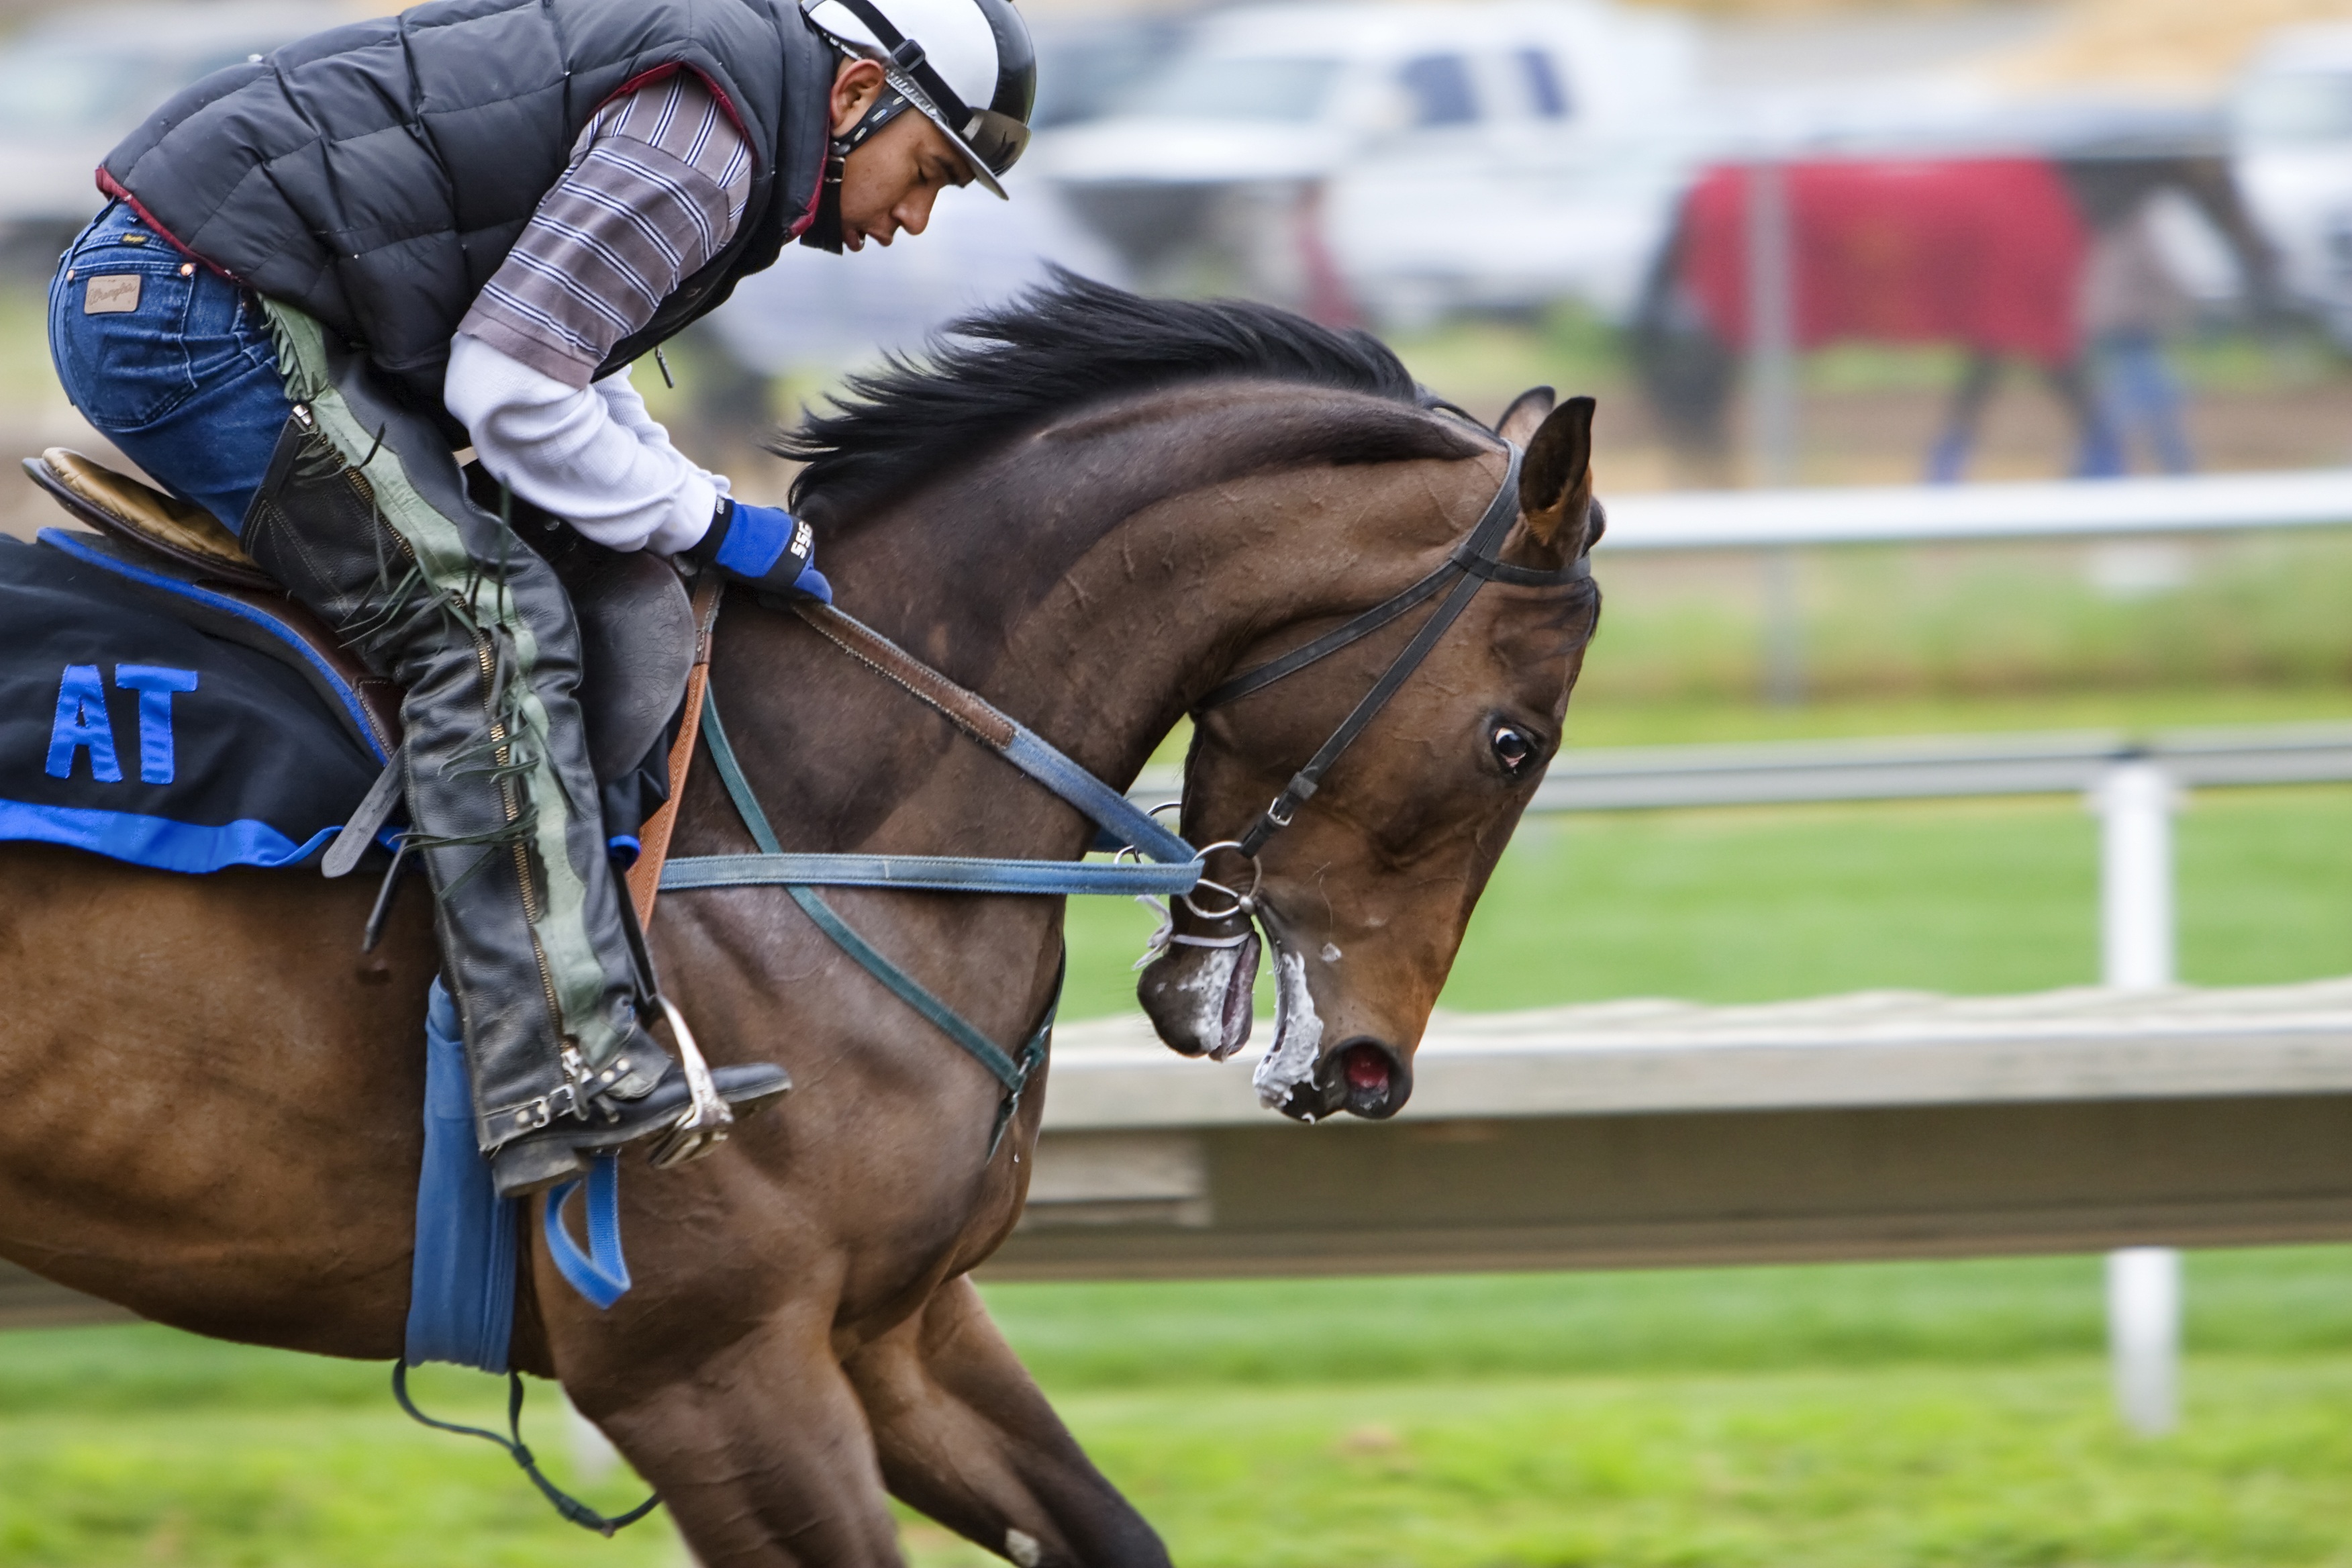
sport, horse, rein, stallion, race, competition, sports, racing, mare, jockey, racetrack, western riding, equestrianism, horse racing, racehorse, eventing, barrel racing, horse like mammal, horse harness, animal sports, english riding, equestrian sport, endurance riding, horse trainer, race course